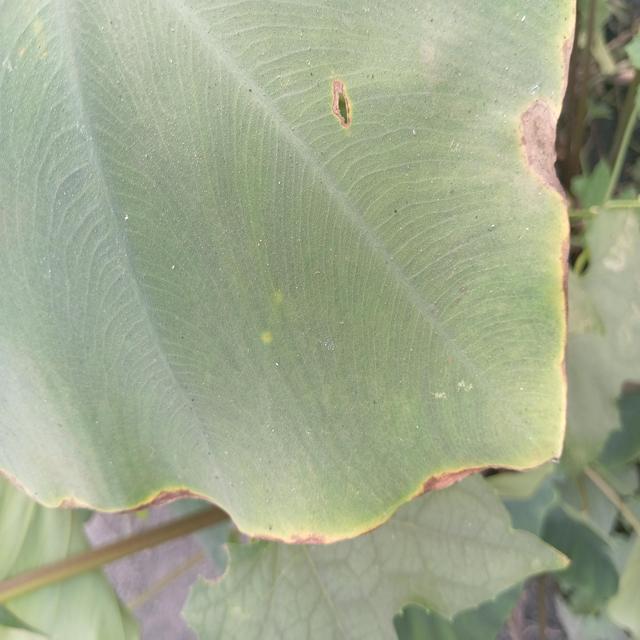
Label: Early_Blight